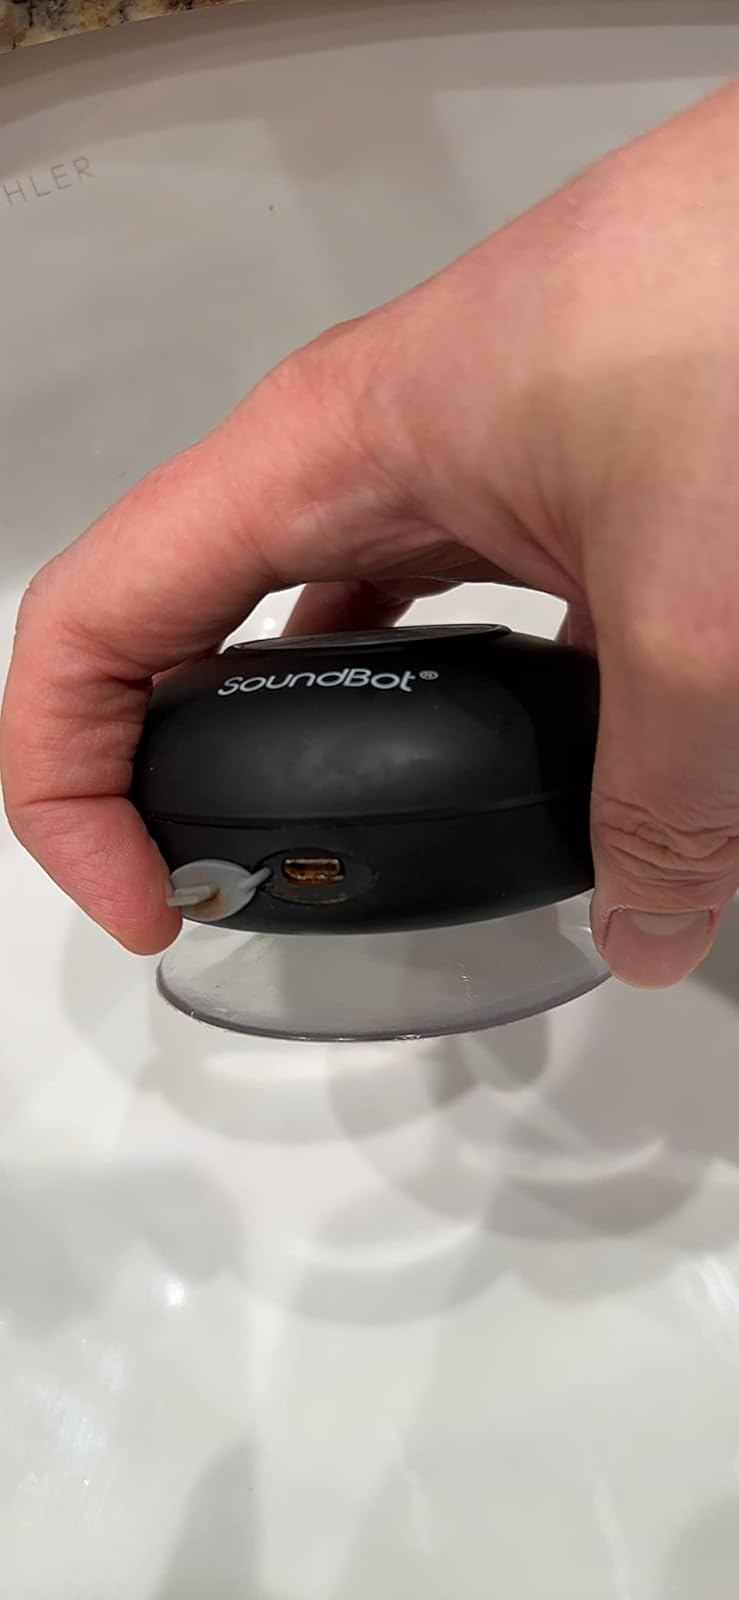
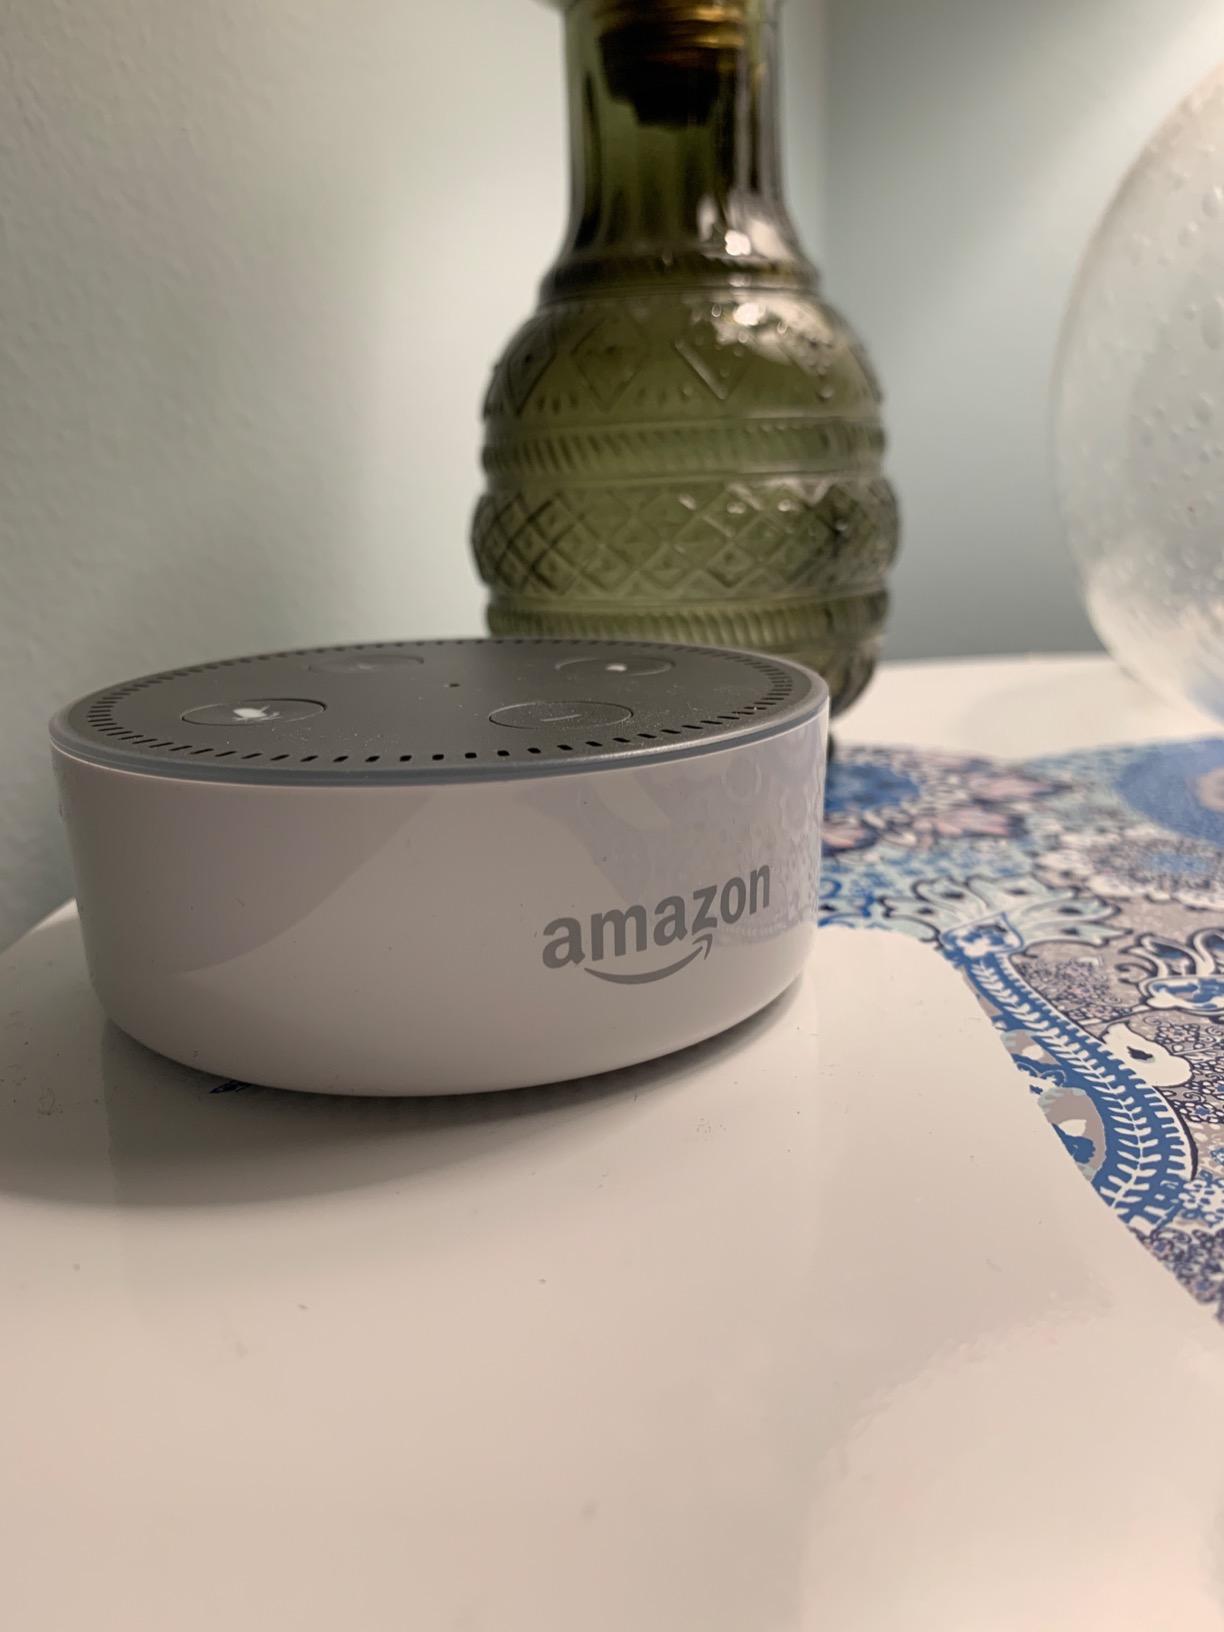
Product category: speaker
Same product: no